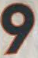
Number: 9